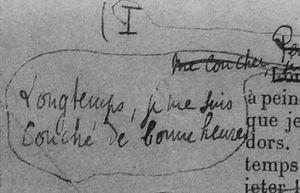
Marcel Proust
« Longtemps, je me suis couché de bonne heure » est l'incipit de Du côté de chez Swann, premier tome du roman À la recherche du temps perdu de l'écrivain français Marcel Proust. Il s'agit là de l'une des phrases les plus célèbres de la littérature française. Pour certains, elle résume à elle seule toute la Recherche.
Un incipit désigne les premiers mots d'une œuvre musicale chantée ou d'un texte littéraire ; il s'agit donc du début d'un texte, qui peut être religieux ou non, chanté ou non.